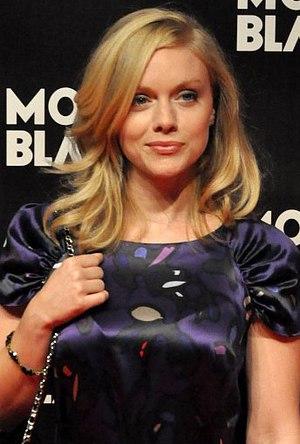
Orgueil et Quiproquos est une série télévisée britannique en quatre parties, tournée pour la chaîne ITV et diffusée pour la première fois en 2008 au Royaume-Uni. En juillet 2012, Arte termine par cette mini-série un cycle consacré à Jane Austen qui a commencé par la diffusion de la version BBC datant de 1995 d'Orgueil et Préjugés.
Jane Eyre est une mini-série britannique en quatre épisodes, réalisée par Susanna White sur un scénario de Sandy Welch, diffusée pour la première fois à l'automne 2006 sur BBC One, puis en janvier de l'année suivante en Espagne et aux États-Unis. C'est une adaptation télévisuelle du roman éponyme de Charlotte Brontë paru en 1847 et fréquemment adapté tant au cinéma qu'à la télévision. Elle a été diffusée en France en VM sur Arte en septembre 2012 et rediffusée sur Numéro 23 depuis le 6 septembre 2016.
Christina Cole, née le 8 mai 1982 à Londres, est une actrice britannique ayant joué dans un film appelé Ce dont rêvent les filles et dans un téléfilm, Les Années Tony Blair. Mais elle est aussi beaucoup plus connue pour son rôle dans la série télévisée Hex : La Malédiction, dans le rôle de Cassandra « Cassie » Hughes.